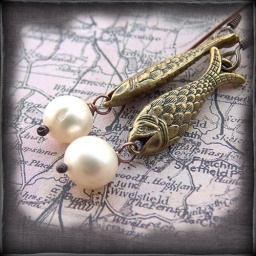
...we're just two lost souls swimming in a fish bowl, year after year...